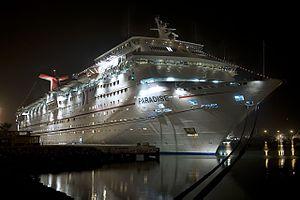
Carnival Cruise Lines est une compagnie maritime américaine spécialisé dans les croisières, elle est une filiale de la société Carnival Group.